Audrey Roberts

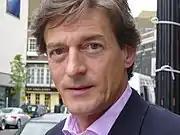
Nigel Havers ("pictured") played Lewis Archer

Lewis and Audrey decide to rekindle their relationship in March 2012. Kate White from "Inside Soap" wrote that Audrey finds Lewis hard to resist, especially after he has apologised for his previous actions. When Lewis is wrongly accused of taking some money from The Bistro, he plans to leave Weatherfield. Nicholls told White that Audrey feels awful that she too accused Lewis and it is a wake up call for her as she does trust him. The actress said Audrey still fancies Lewis and does not want to lose him again. Lewis and Audrey spend the night together and decide to keep their relationship a secret, especially from Audrey's family, as his "past indiscretions still loom over them like a dark cloud". Nicholls said Audrey could be making a mistake, and added, "You read this sort of thing in the papers all the time, women of a certain age being charmed by these men. I'd ask her to think about what she's doing." A writer for "Inside Soap" said that Audrey and Lewis are very happy as they "bask in the warmth of their revived romance." However, they have to resort to sneaky measures to spend time together to avoid upsetting Audrey's family. When Audrey calls in sick at the salon to spend time with Lewis, Gail and David become concerned and check up on her. They see Lewis leaving her house and realise the pair are back together.